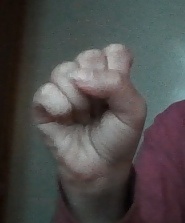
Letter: saad